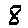
Label: 8